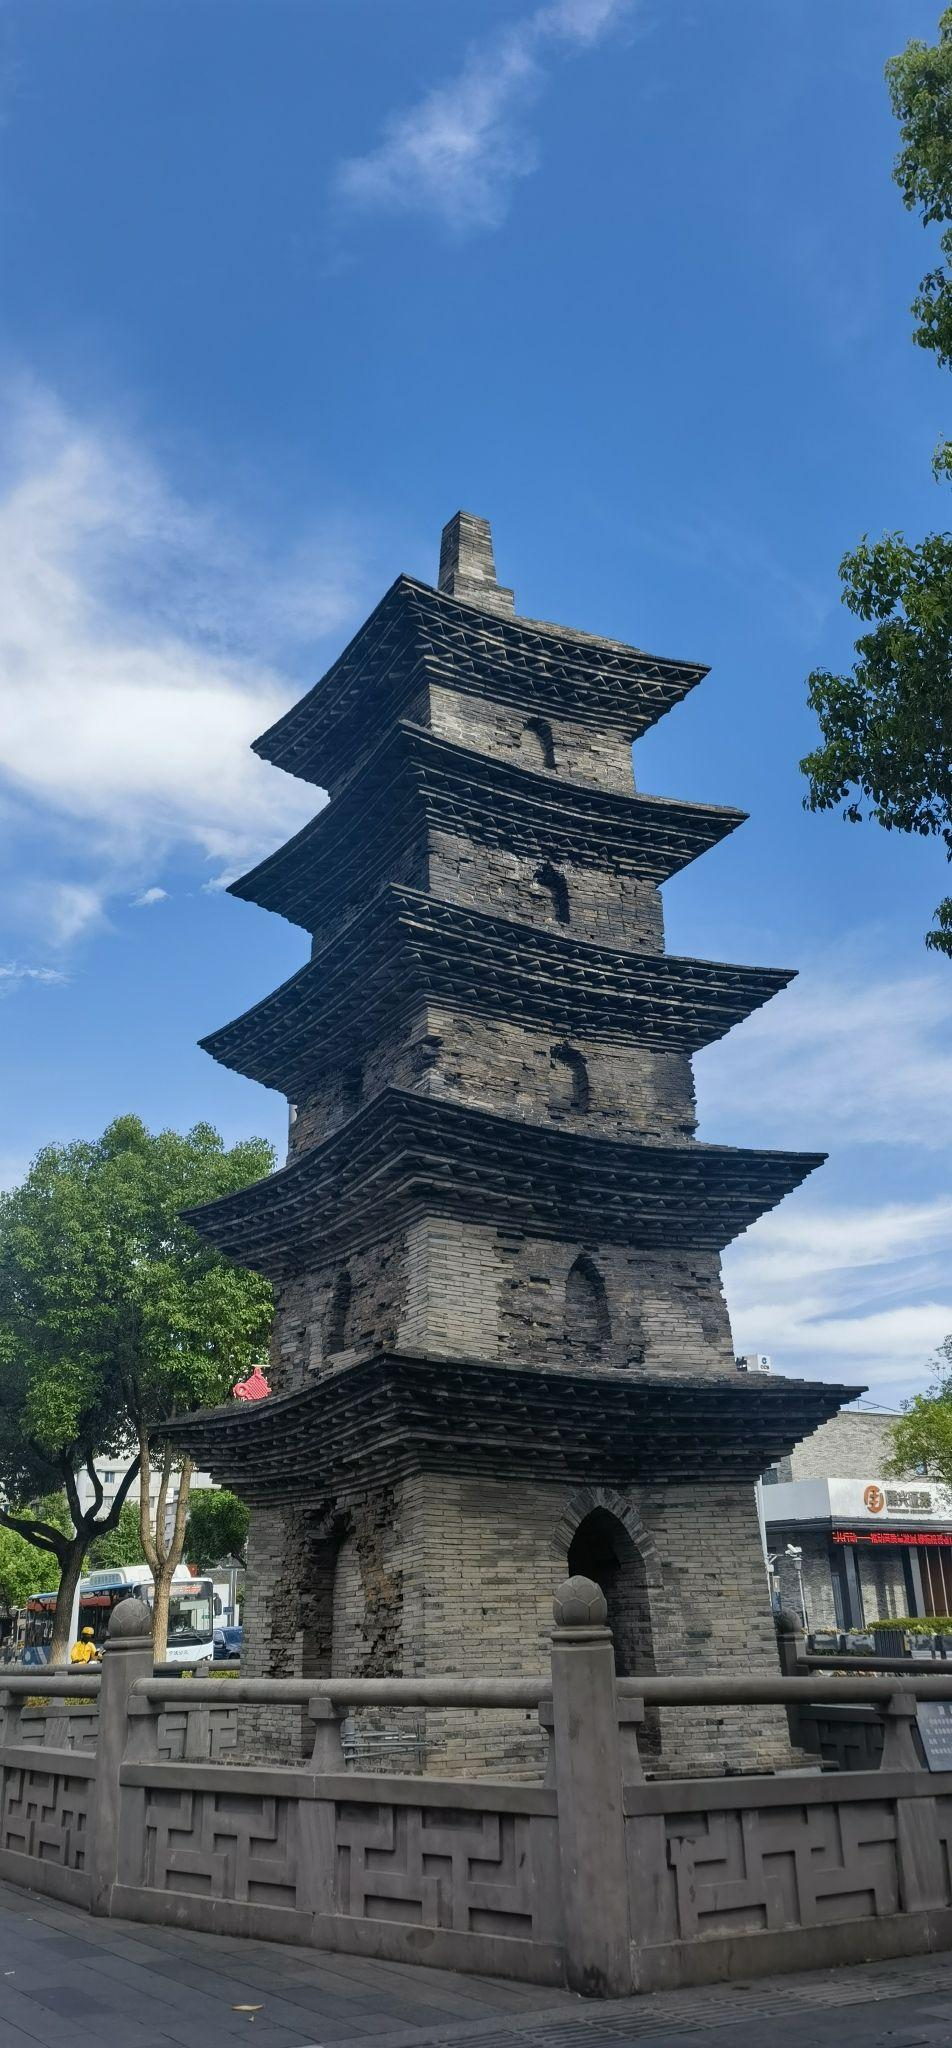
地标名称：宁波天宁寺
所在城市：宁波市·海曙区